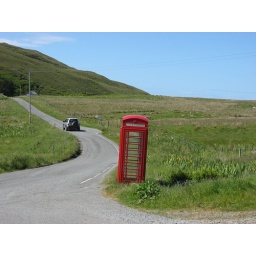
telephone booth in the middle of the road